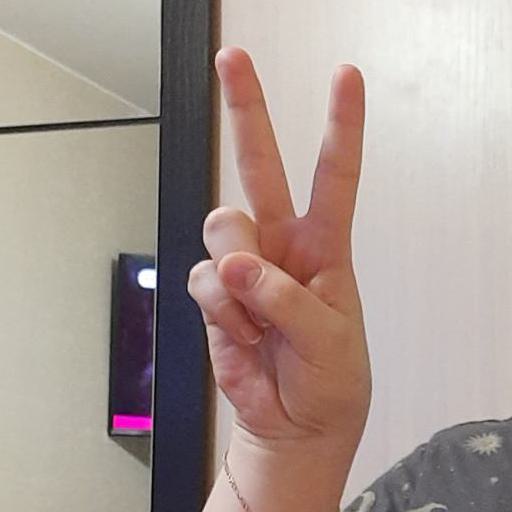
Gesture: peace